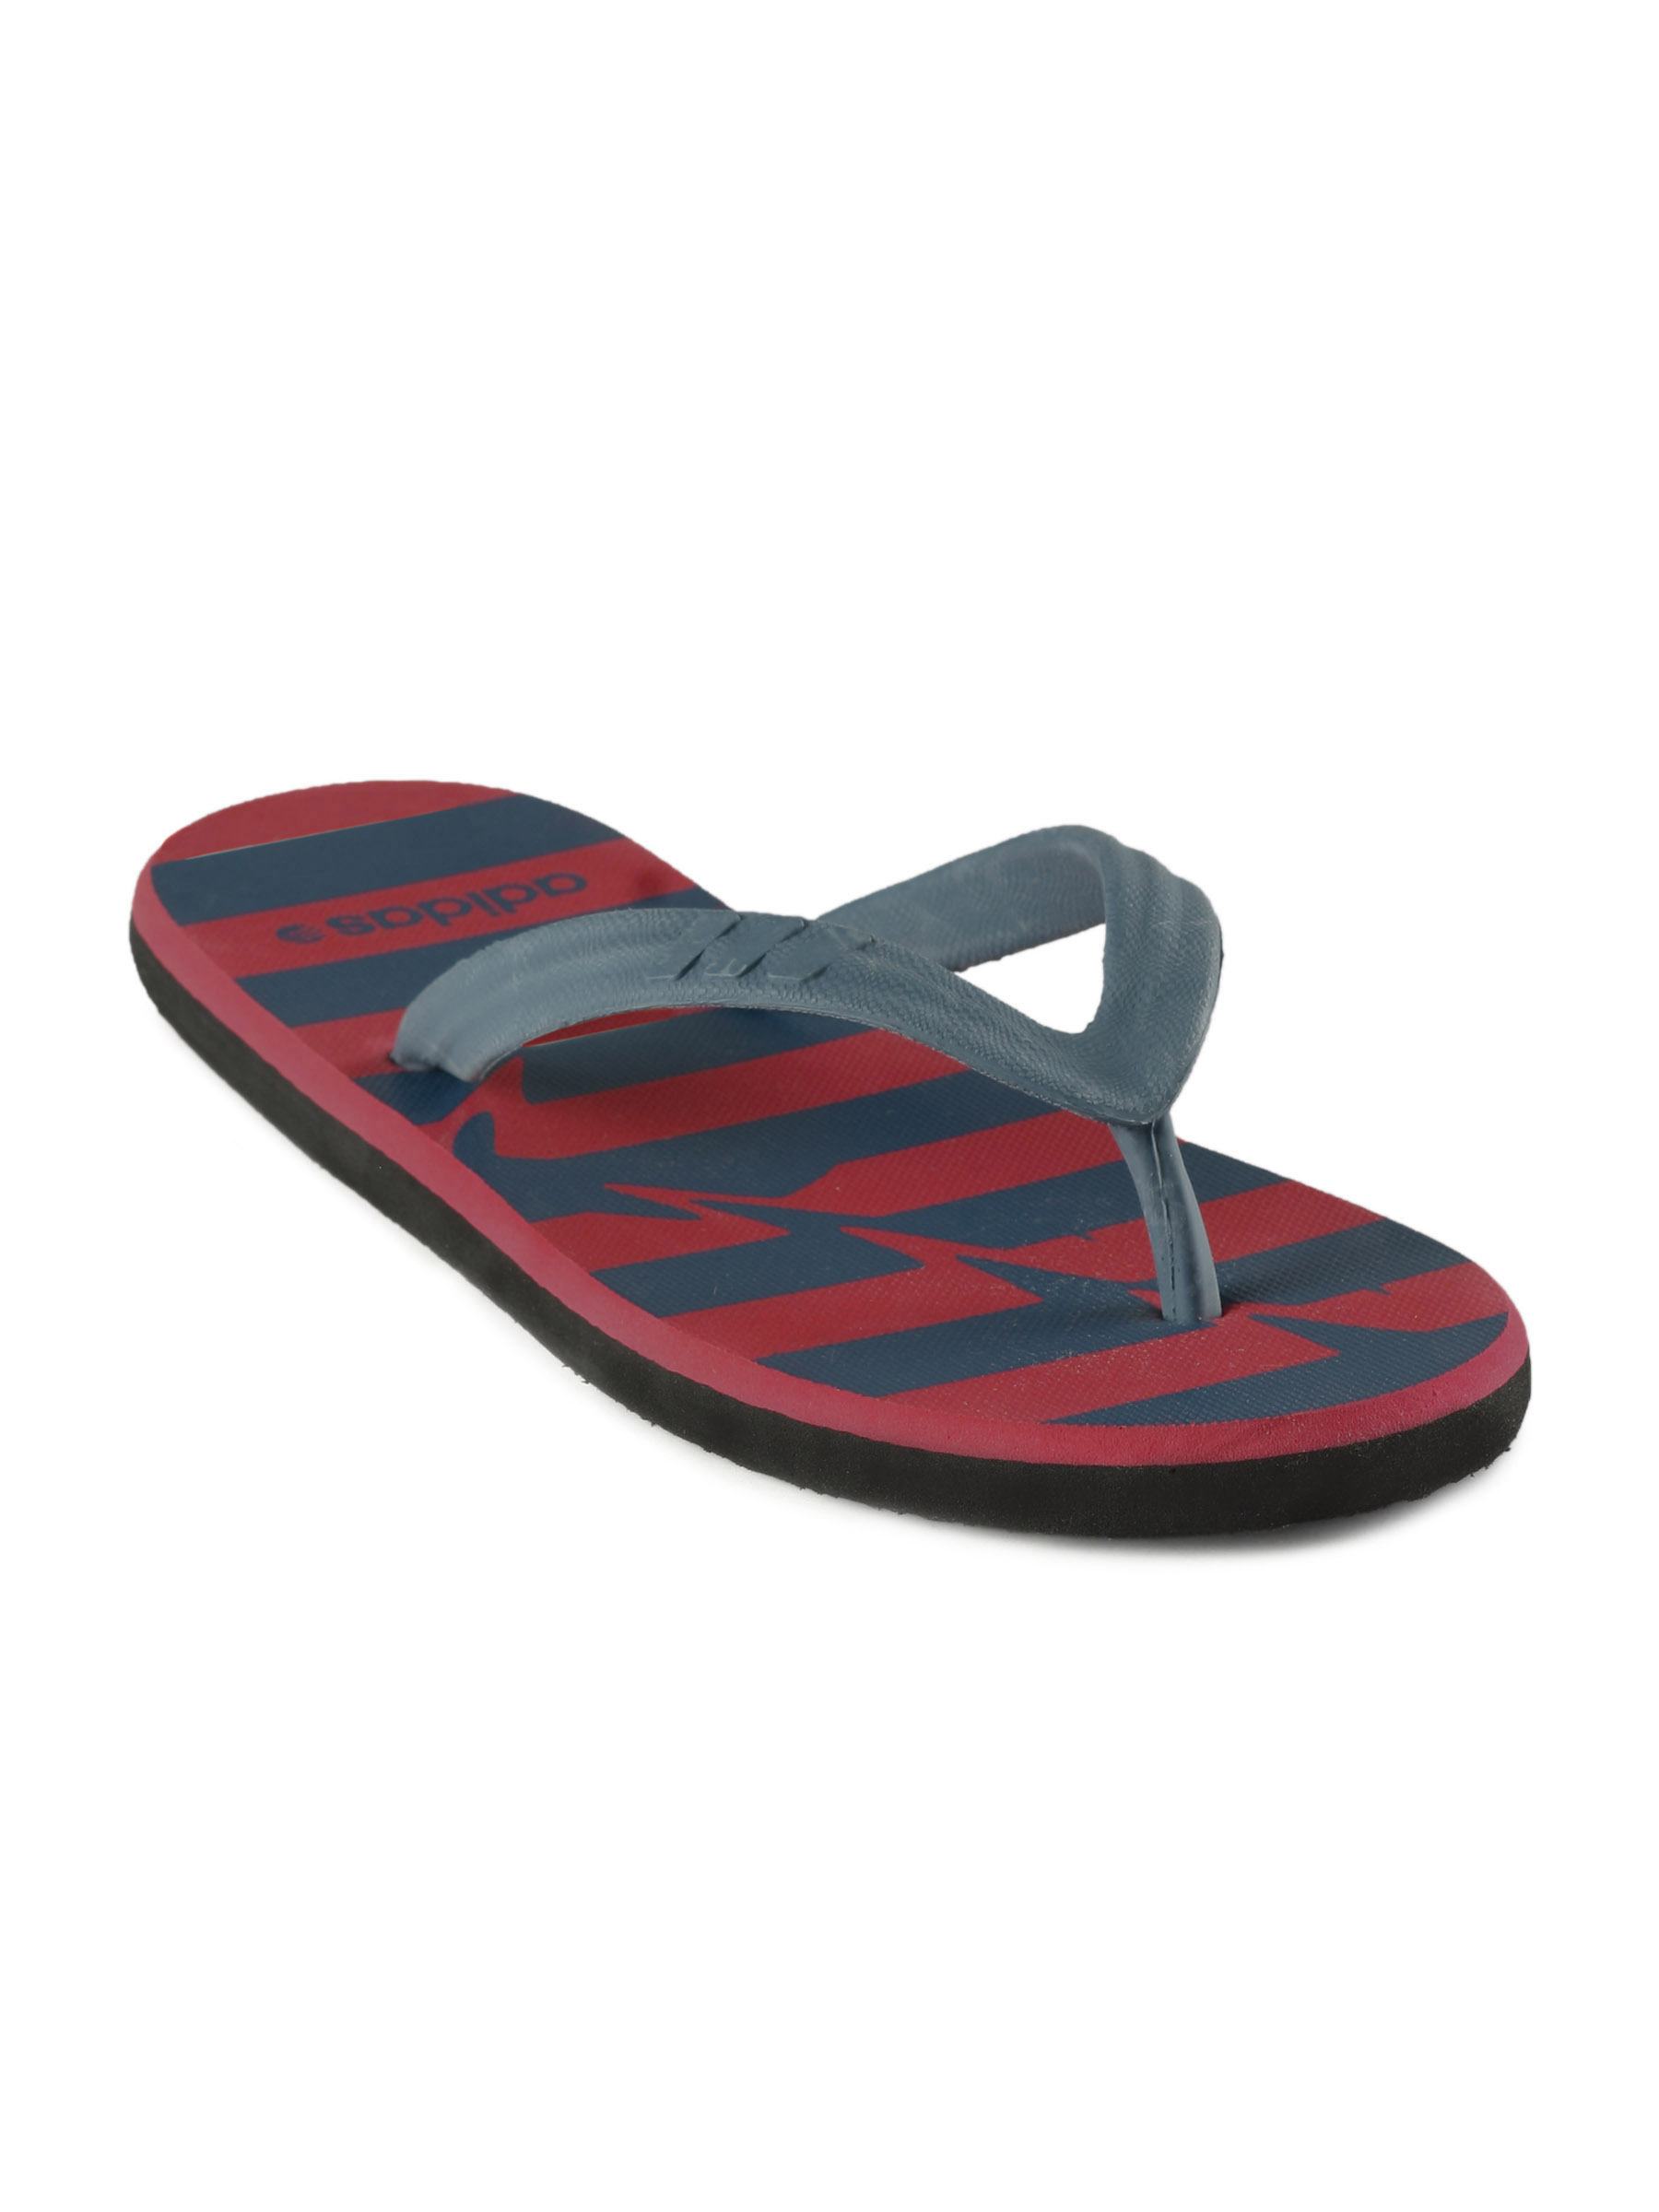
ADIDAS Men Distorted Red Flip Flops
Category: Footwear / Flip Flops / Flip Flops
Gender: Men
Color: Red
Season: Summer 2011
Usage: Casual